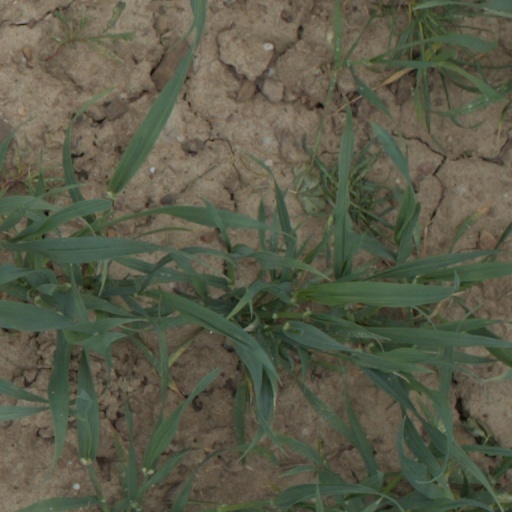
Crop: wheat